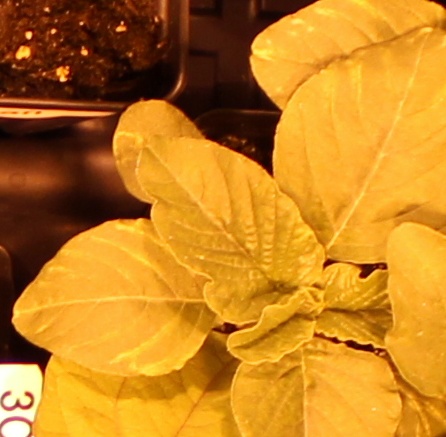
Label: Redroot Pigweed